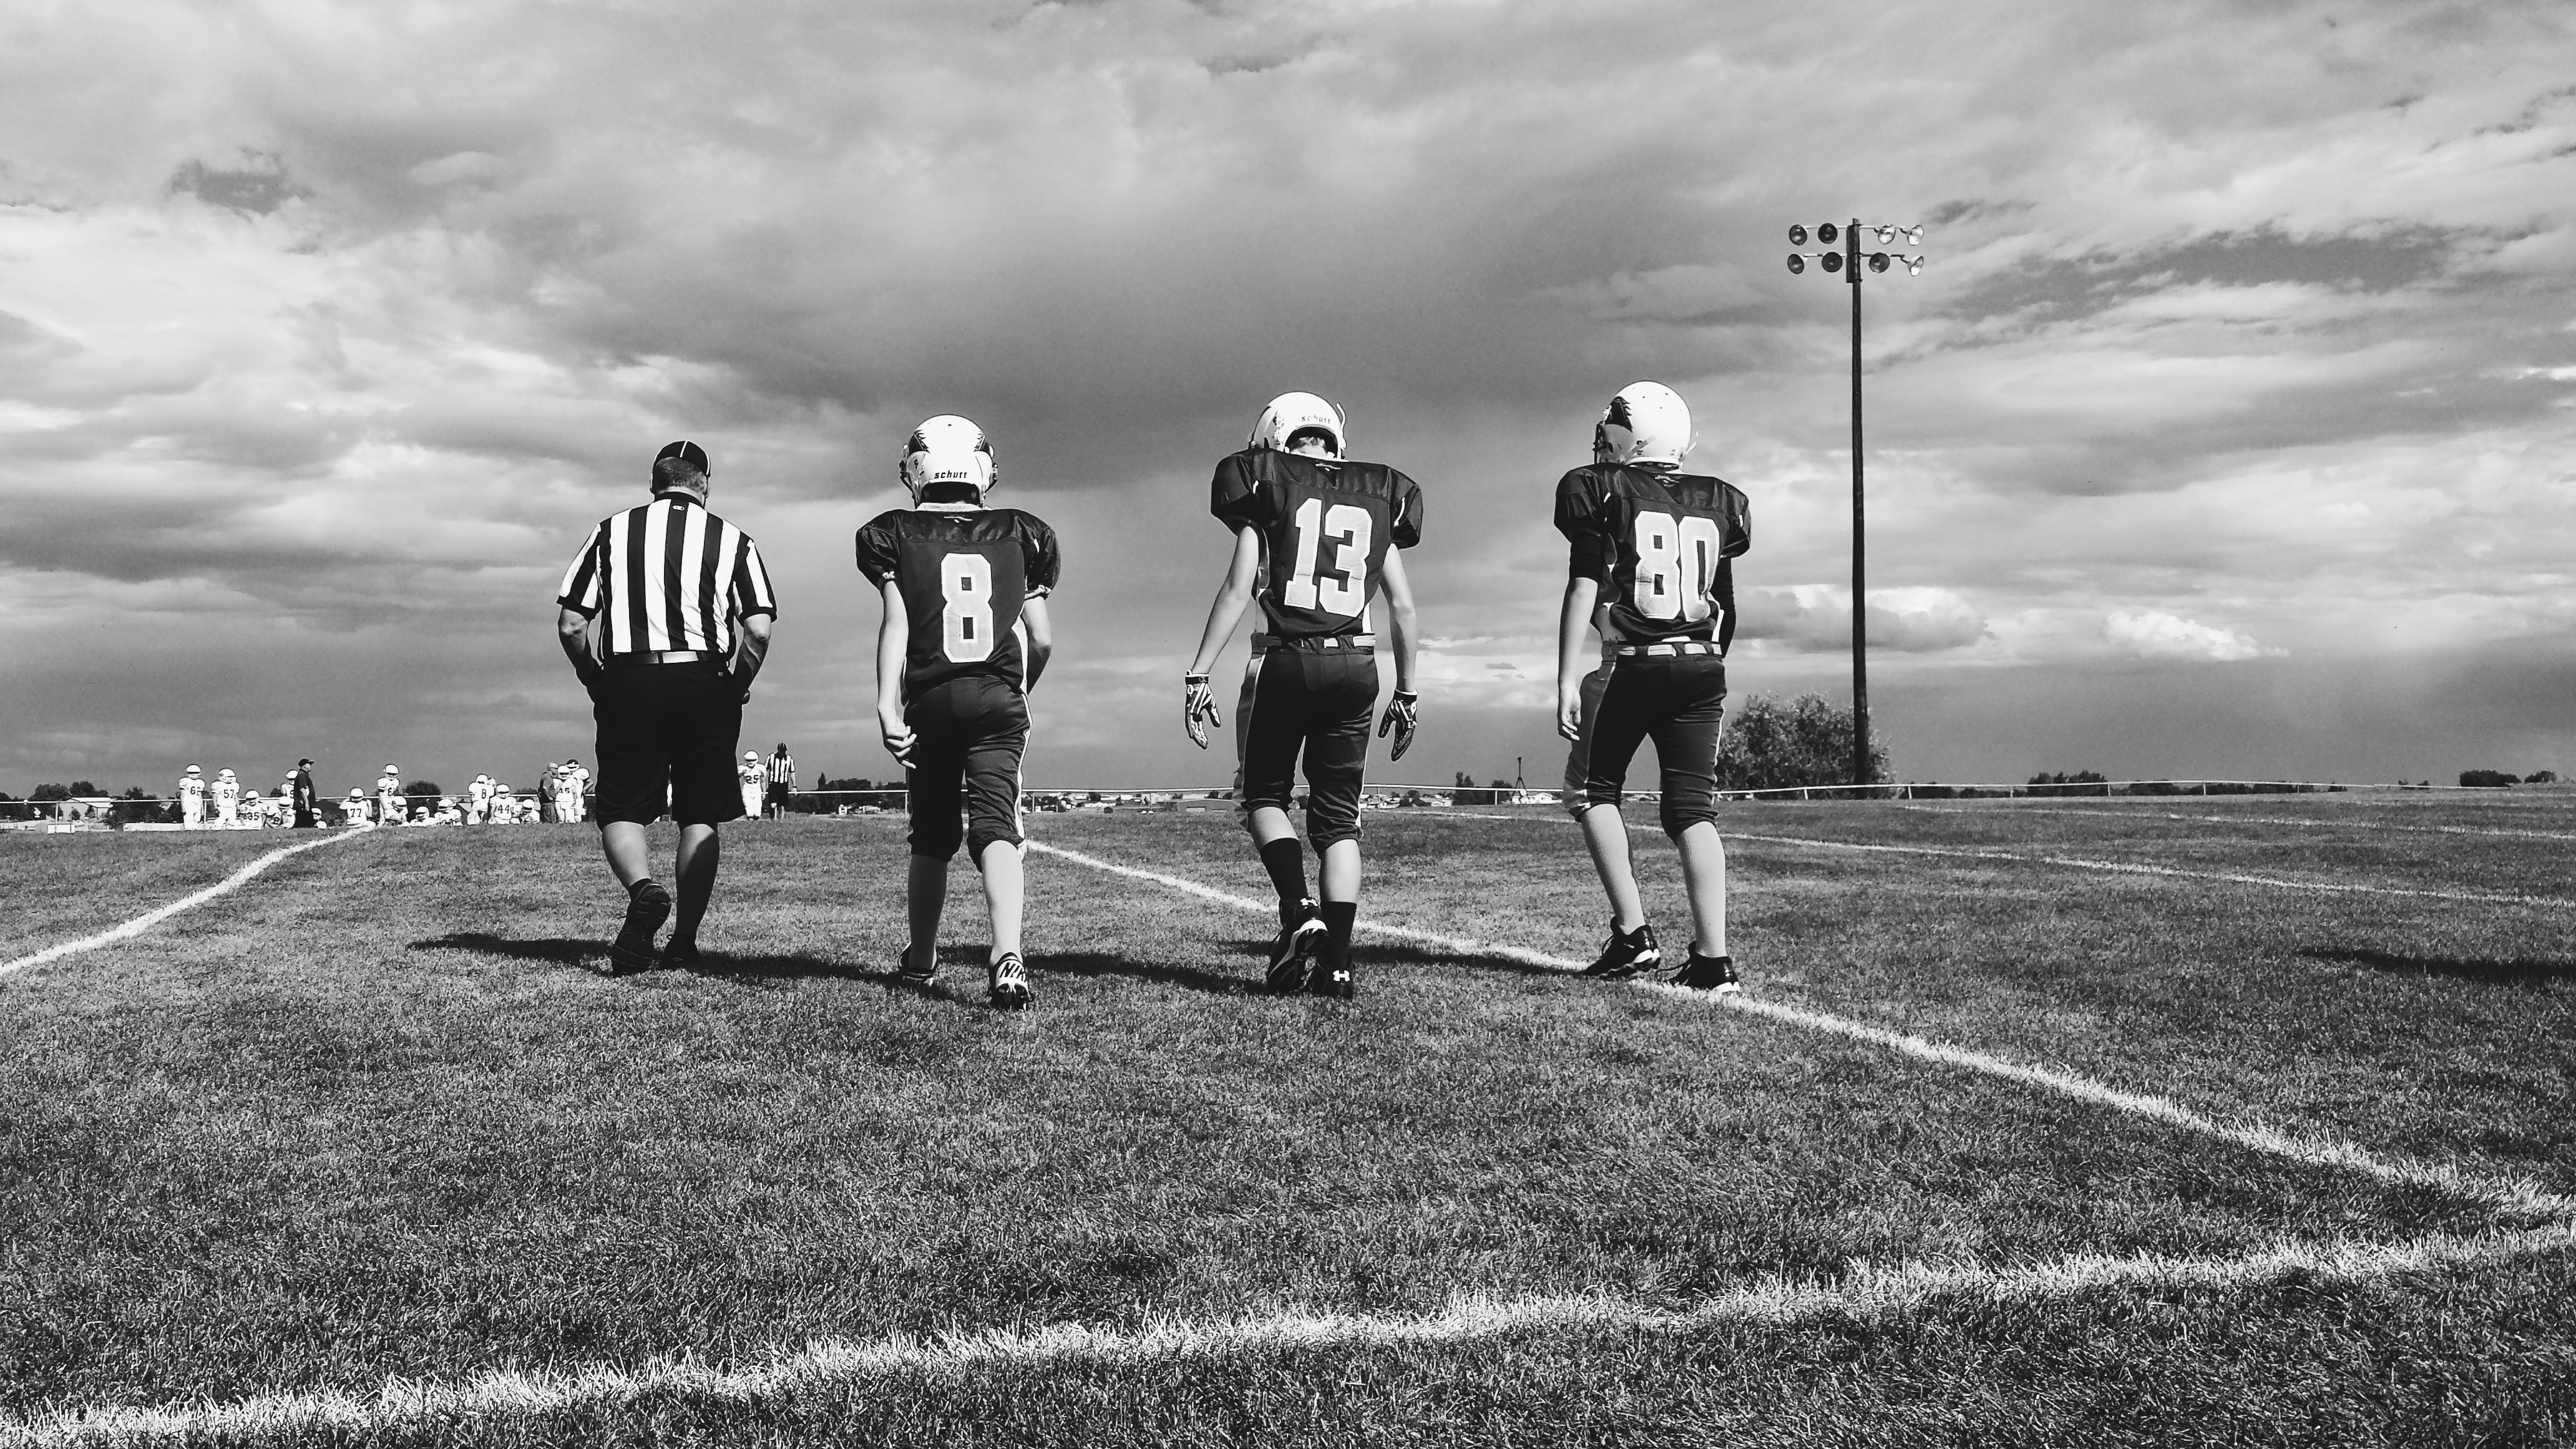
black and white, white, photography, black, monochrome, sports, photograph, monochrome photography